Andy Jassy

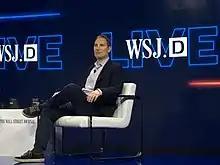
Jassy in 2016

In 2016, Jassy was named Person of the Year by the "Financial Times". A month later, Jassy was promoted from senior vice president to chief executive officer of Amazon Web Services (AWS). That year Jassy was paid $36.6 million.